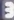
Number: 3